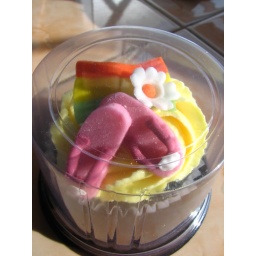
beach towel inspired by Kylie Lambert's work... for Celadon Manila's open house